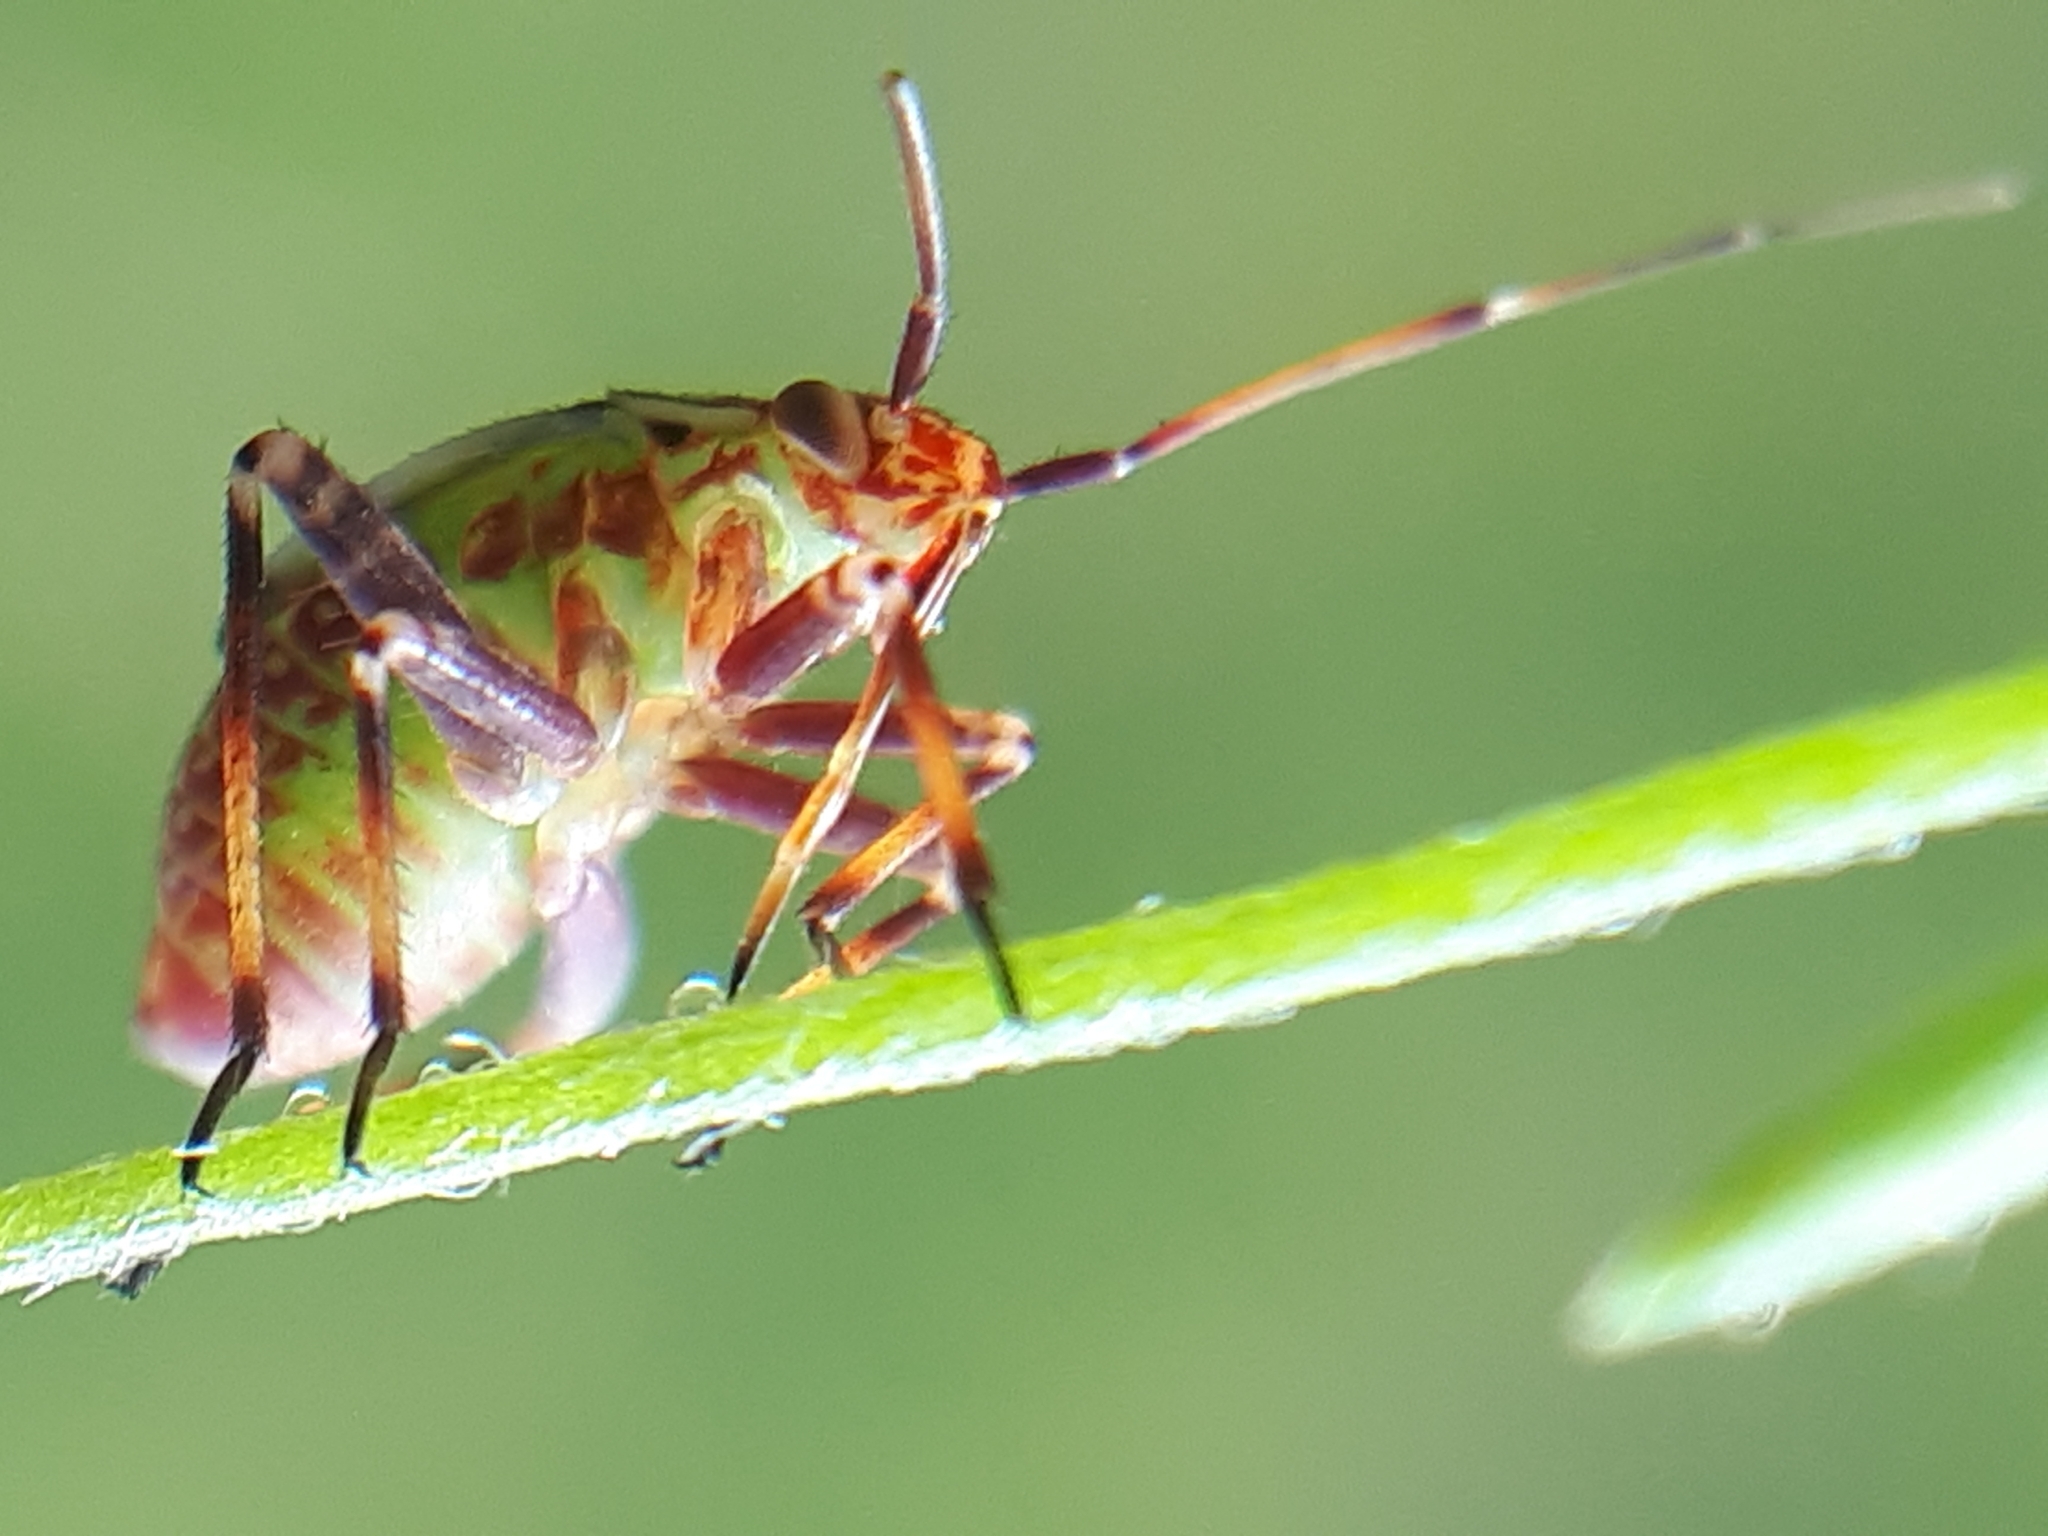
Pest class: lygus_bug